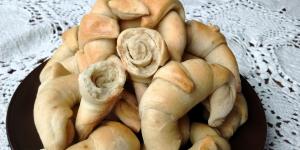
medialunas sin levadura